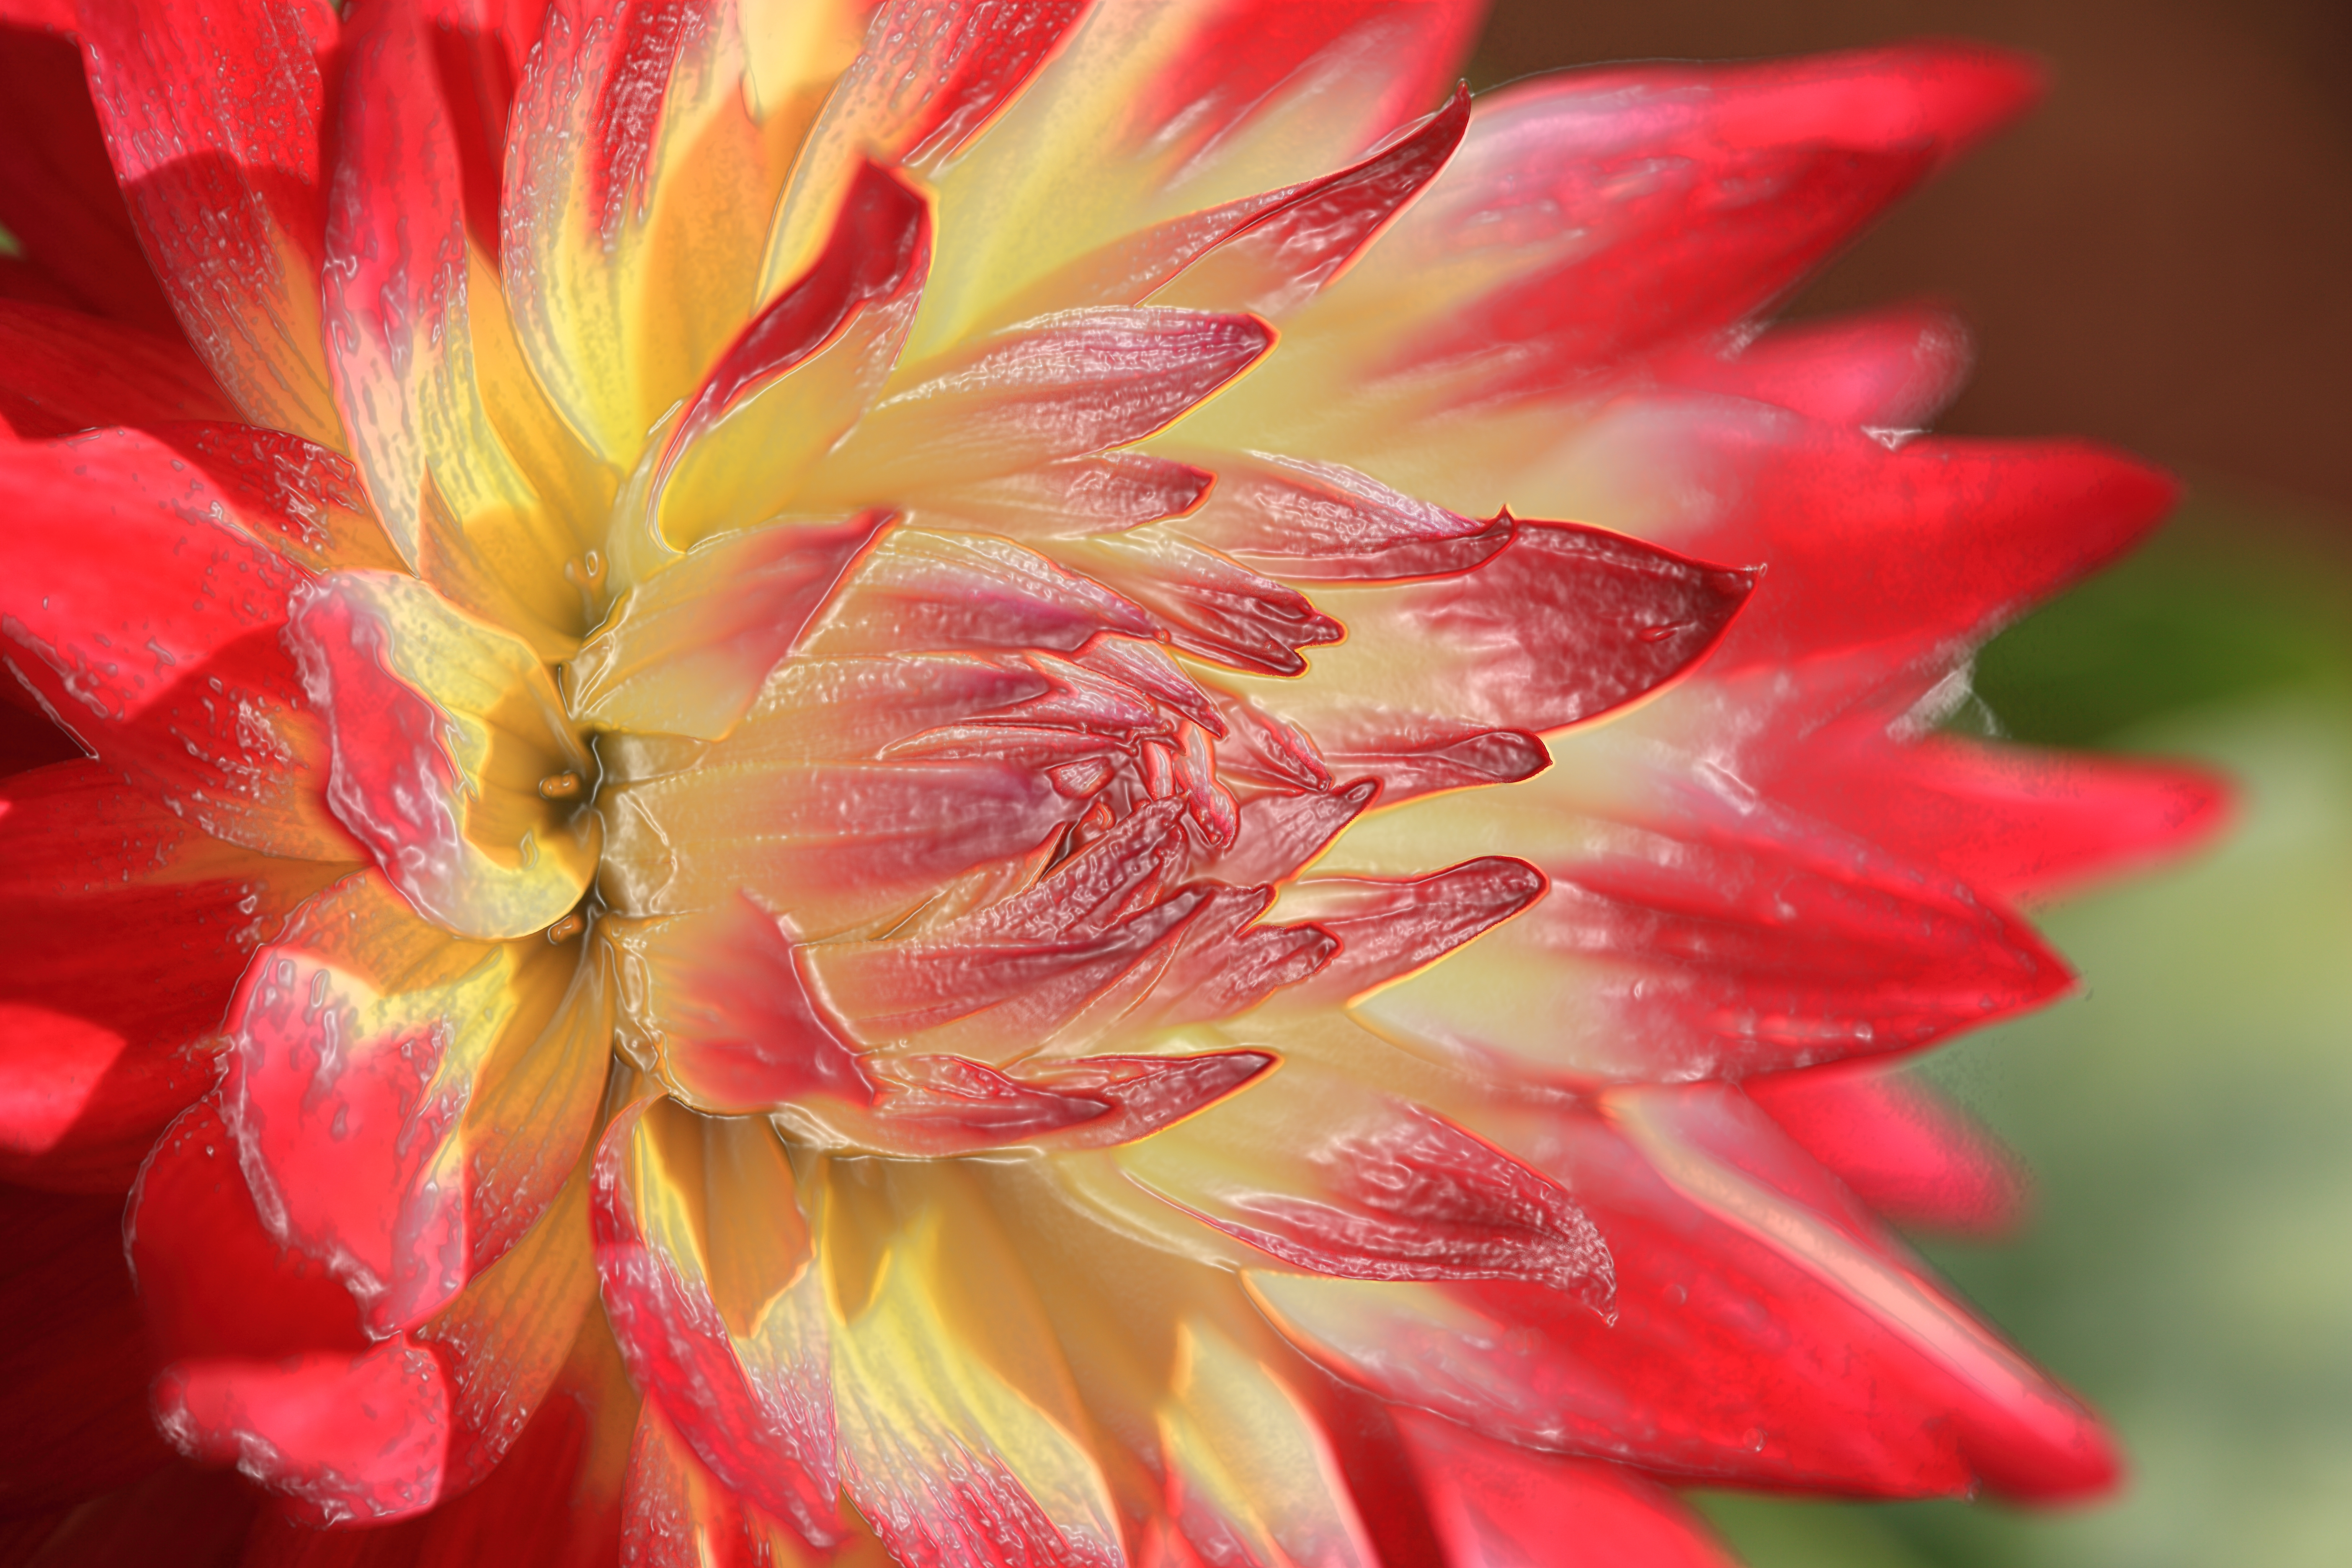
blossom, plant, photography, flower, petal, high, red, pink, flora, close up, dahlia, 5d, hires, markii, hi, res, resolution, macro photography, flowering plant, daisy family, plant stem, land plant